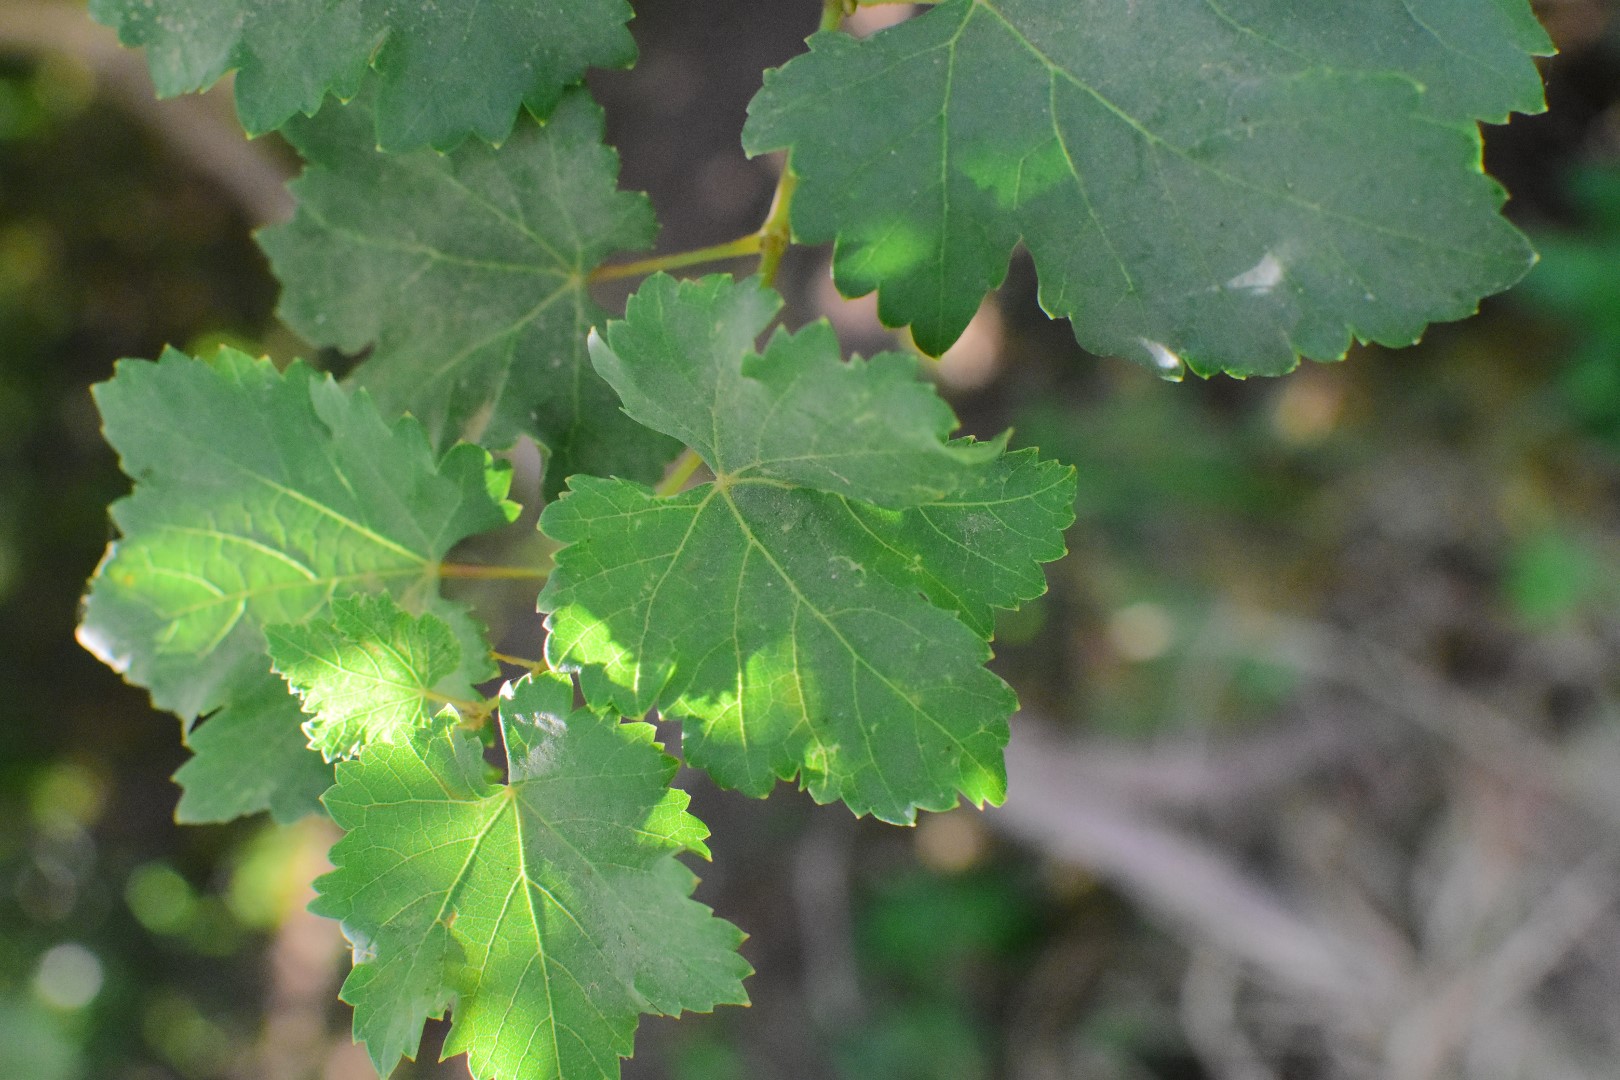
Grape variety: Deas Al-Annz